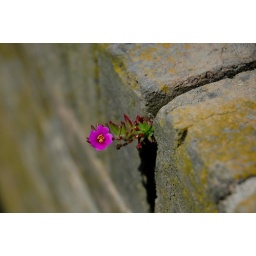
Tiny litttle flower peaking its head out of a crack in an old wall at Historic Fort Gaines